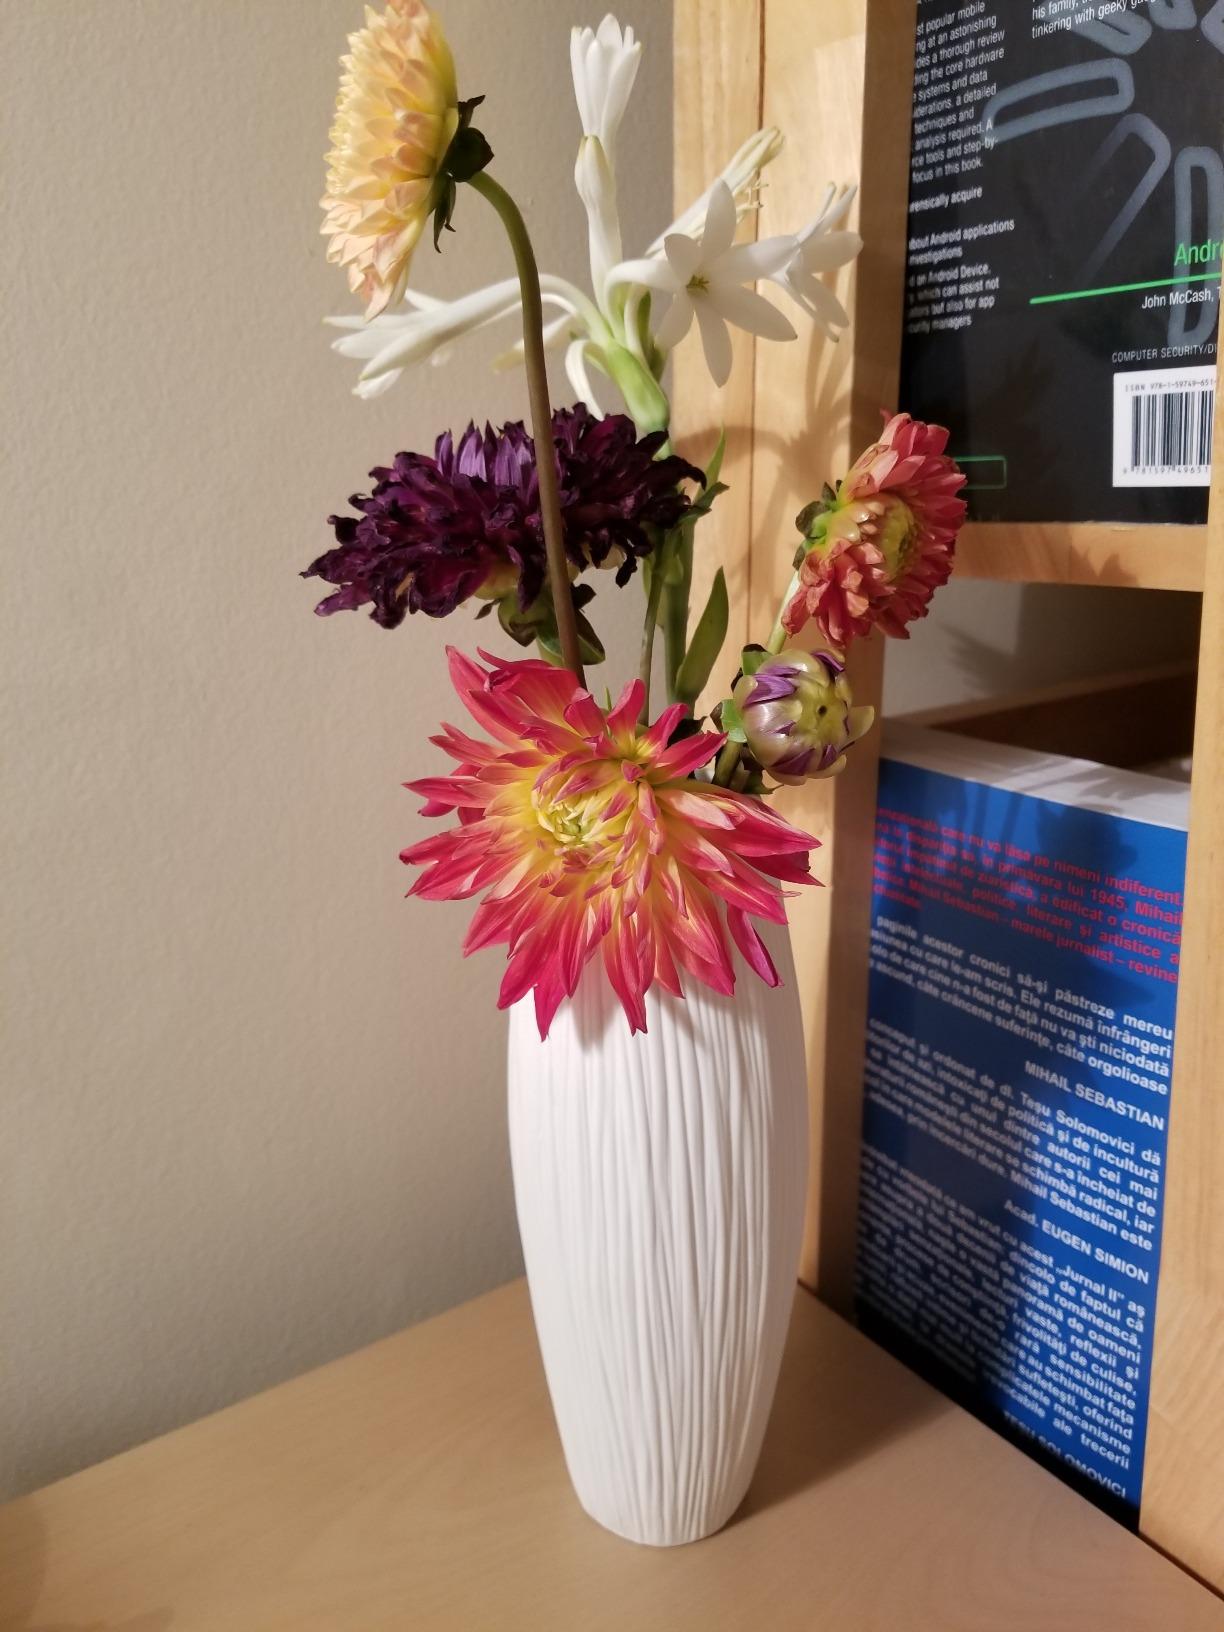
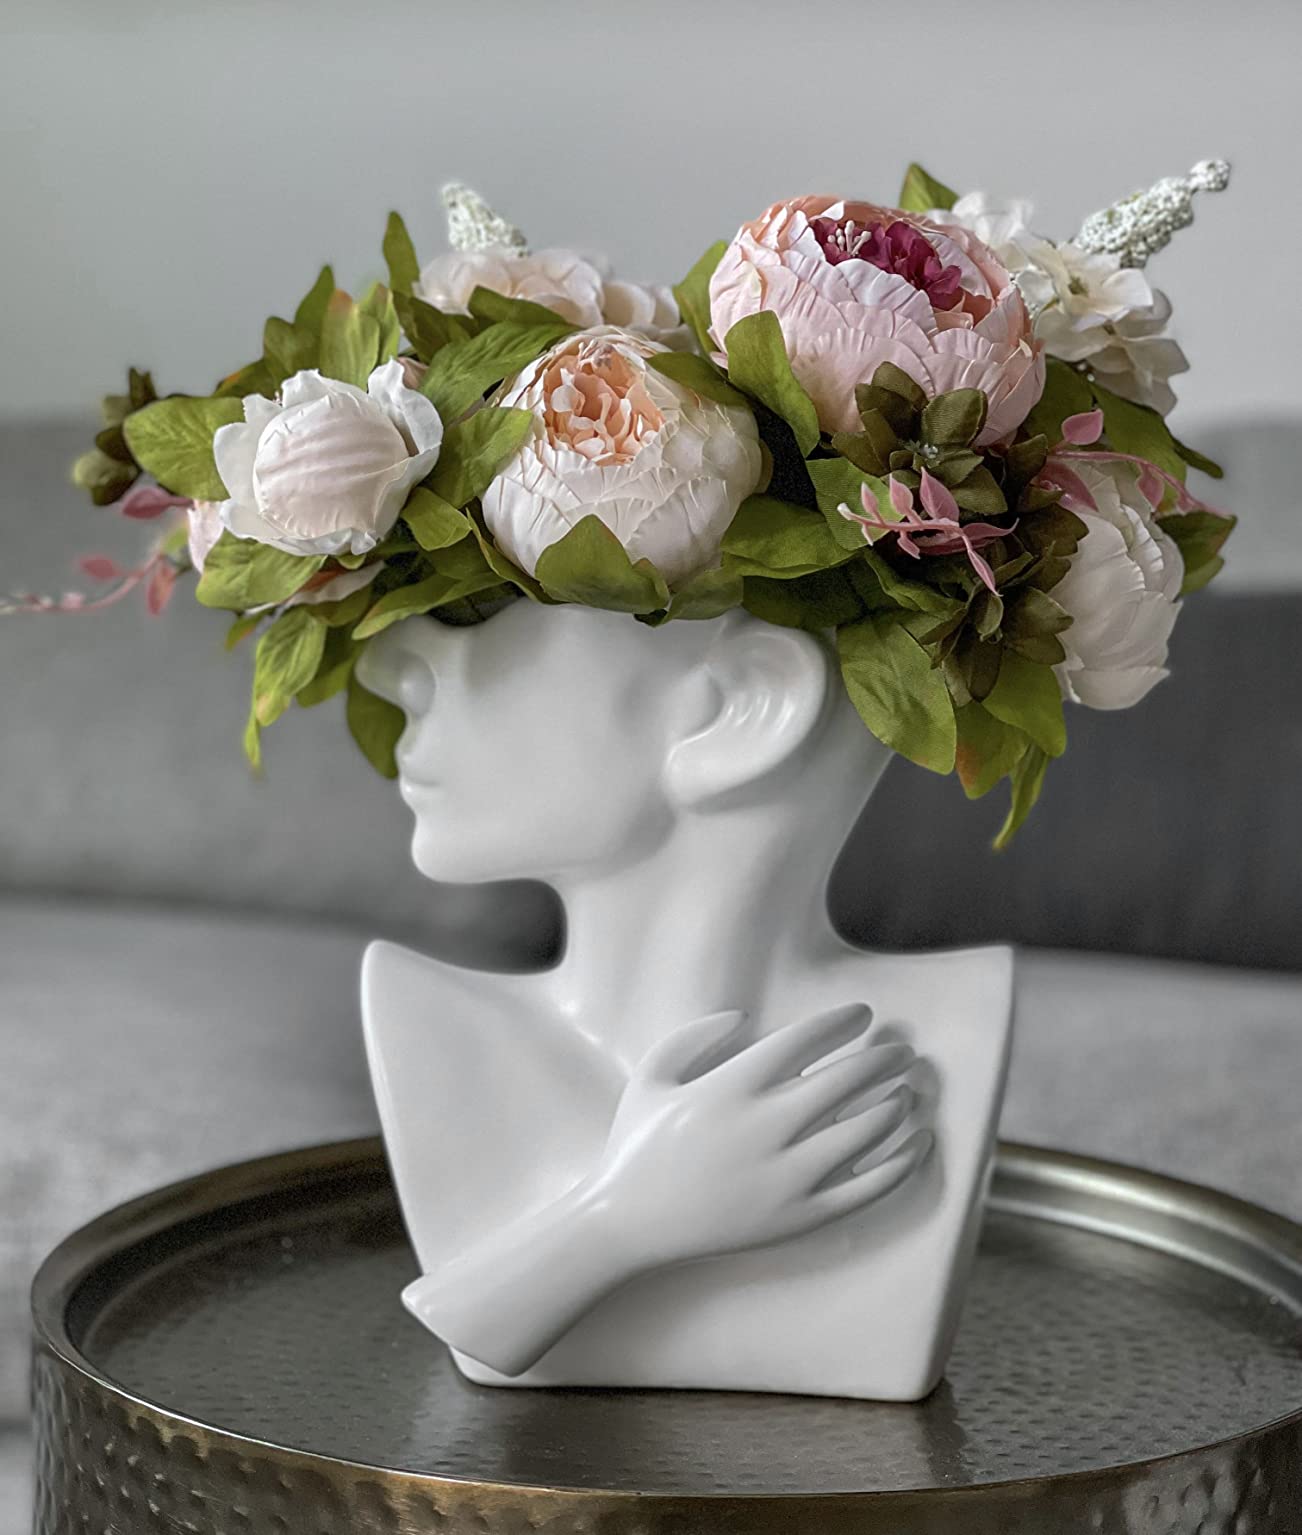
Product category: vase
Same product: no